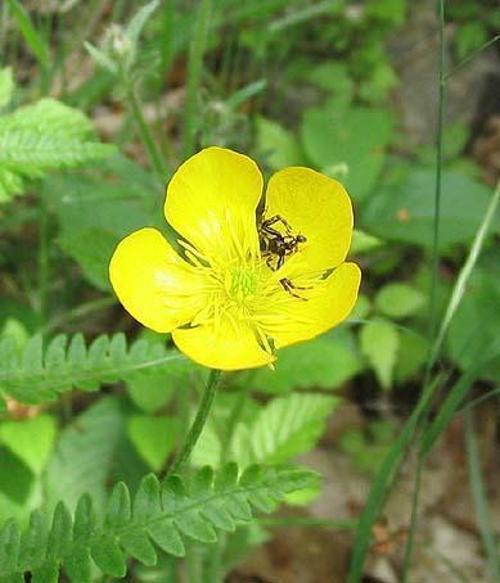
Label: buttercup